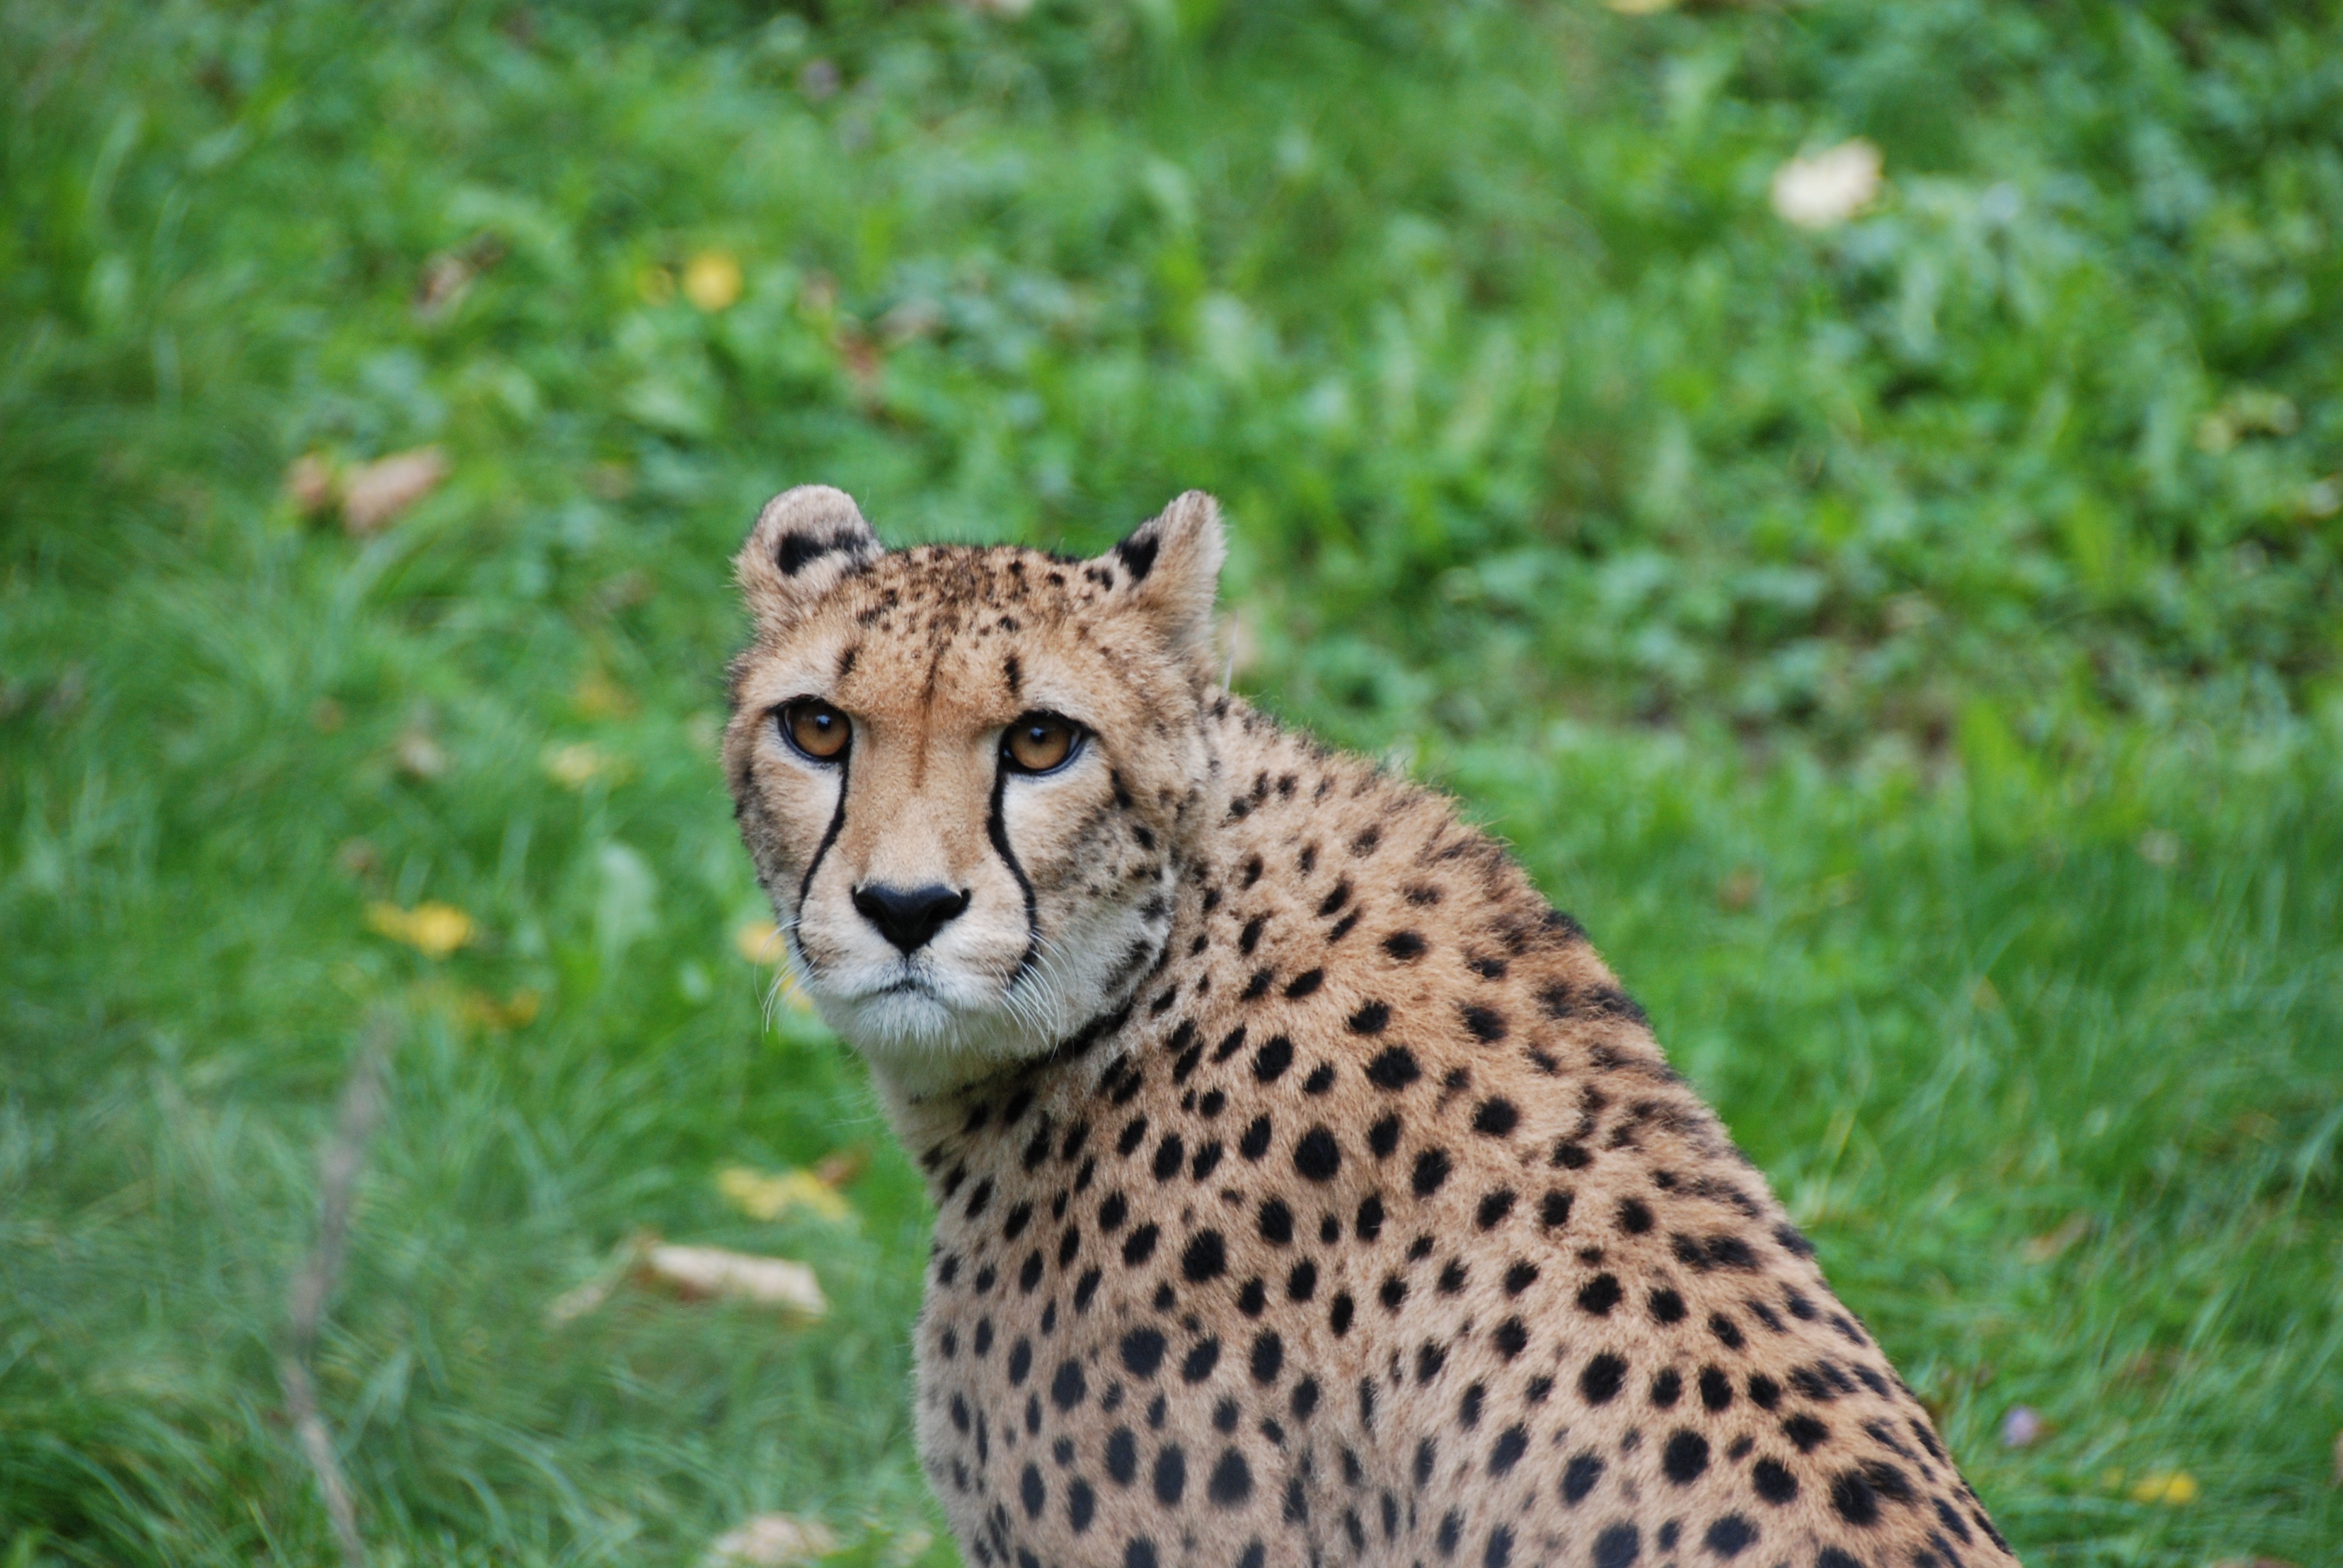
view, wildlife, zoo, mammal, fauna, cheetah, head, vertebrate, attention, wildcat, safari, small to medium sized cats, cat like mammal